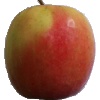
Label: apple_pink_lady